Metaparasitylenchus hypothenemi

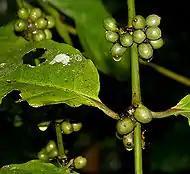
"Coffea canephora"

In order to alleviate the economic burden the coffee berry borer has on the coffee cash crop, parasitoids of the borer have been used. Most notably Bethylid parasitoids, Eulophyd parasitoids (Eulophidae), and Braconid parasitoids (Braconidae) have been introduced in an attempt to reduce the beetle’s efficacy in destroying coffee plants. However, while these parasitoids improve the situation, they are not successful in eliminating the economic damage. Additionally, evidence suggests that the beetle is capable of developing resistance against the common pesticide endosulfan. Therefore, use of "Metaparasitylenchus hypothenemi" to induce disease in borer populations has been considered.